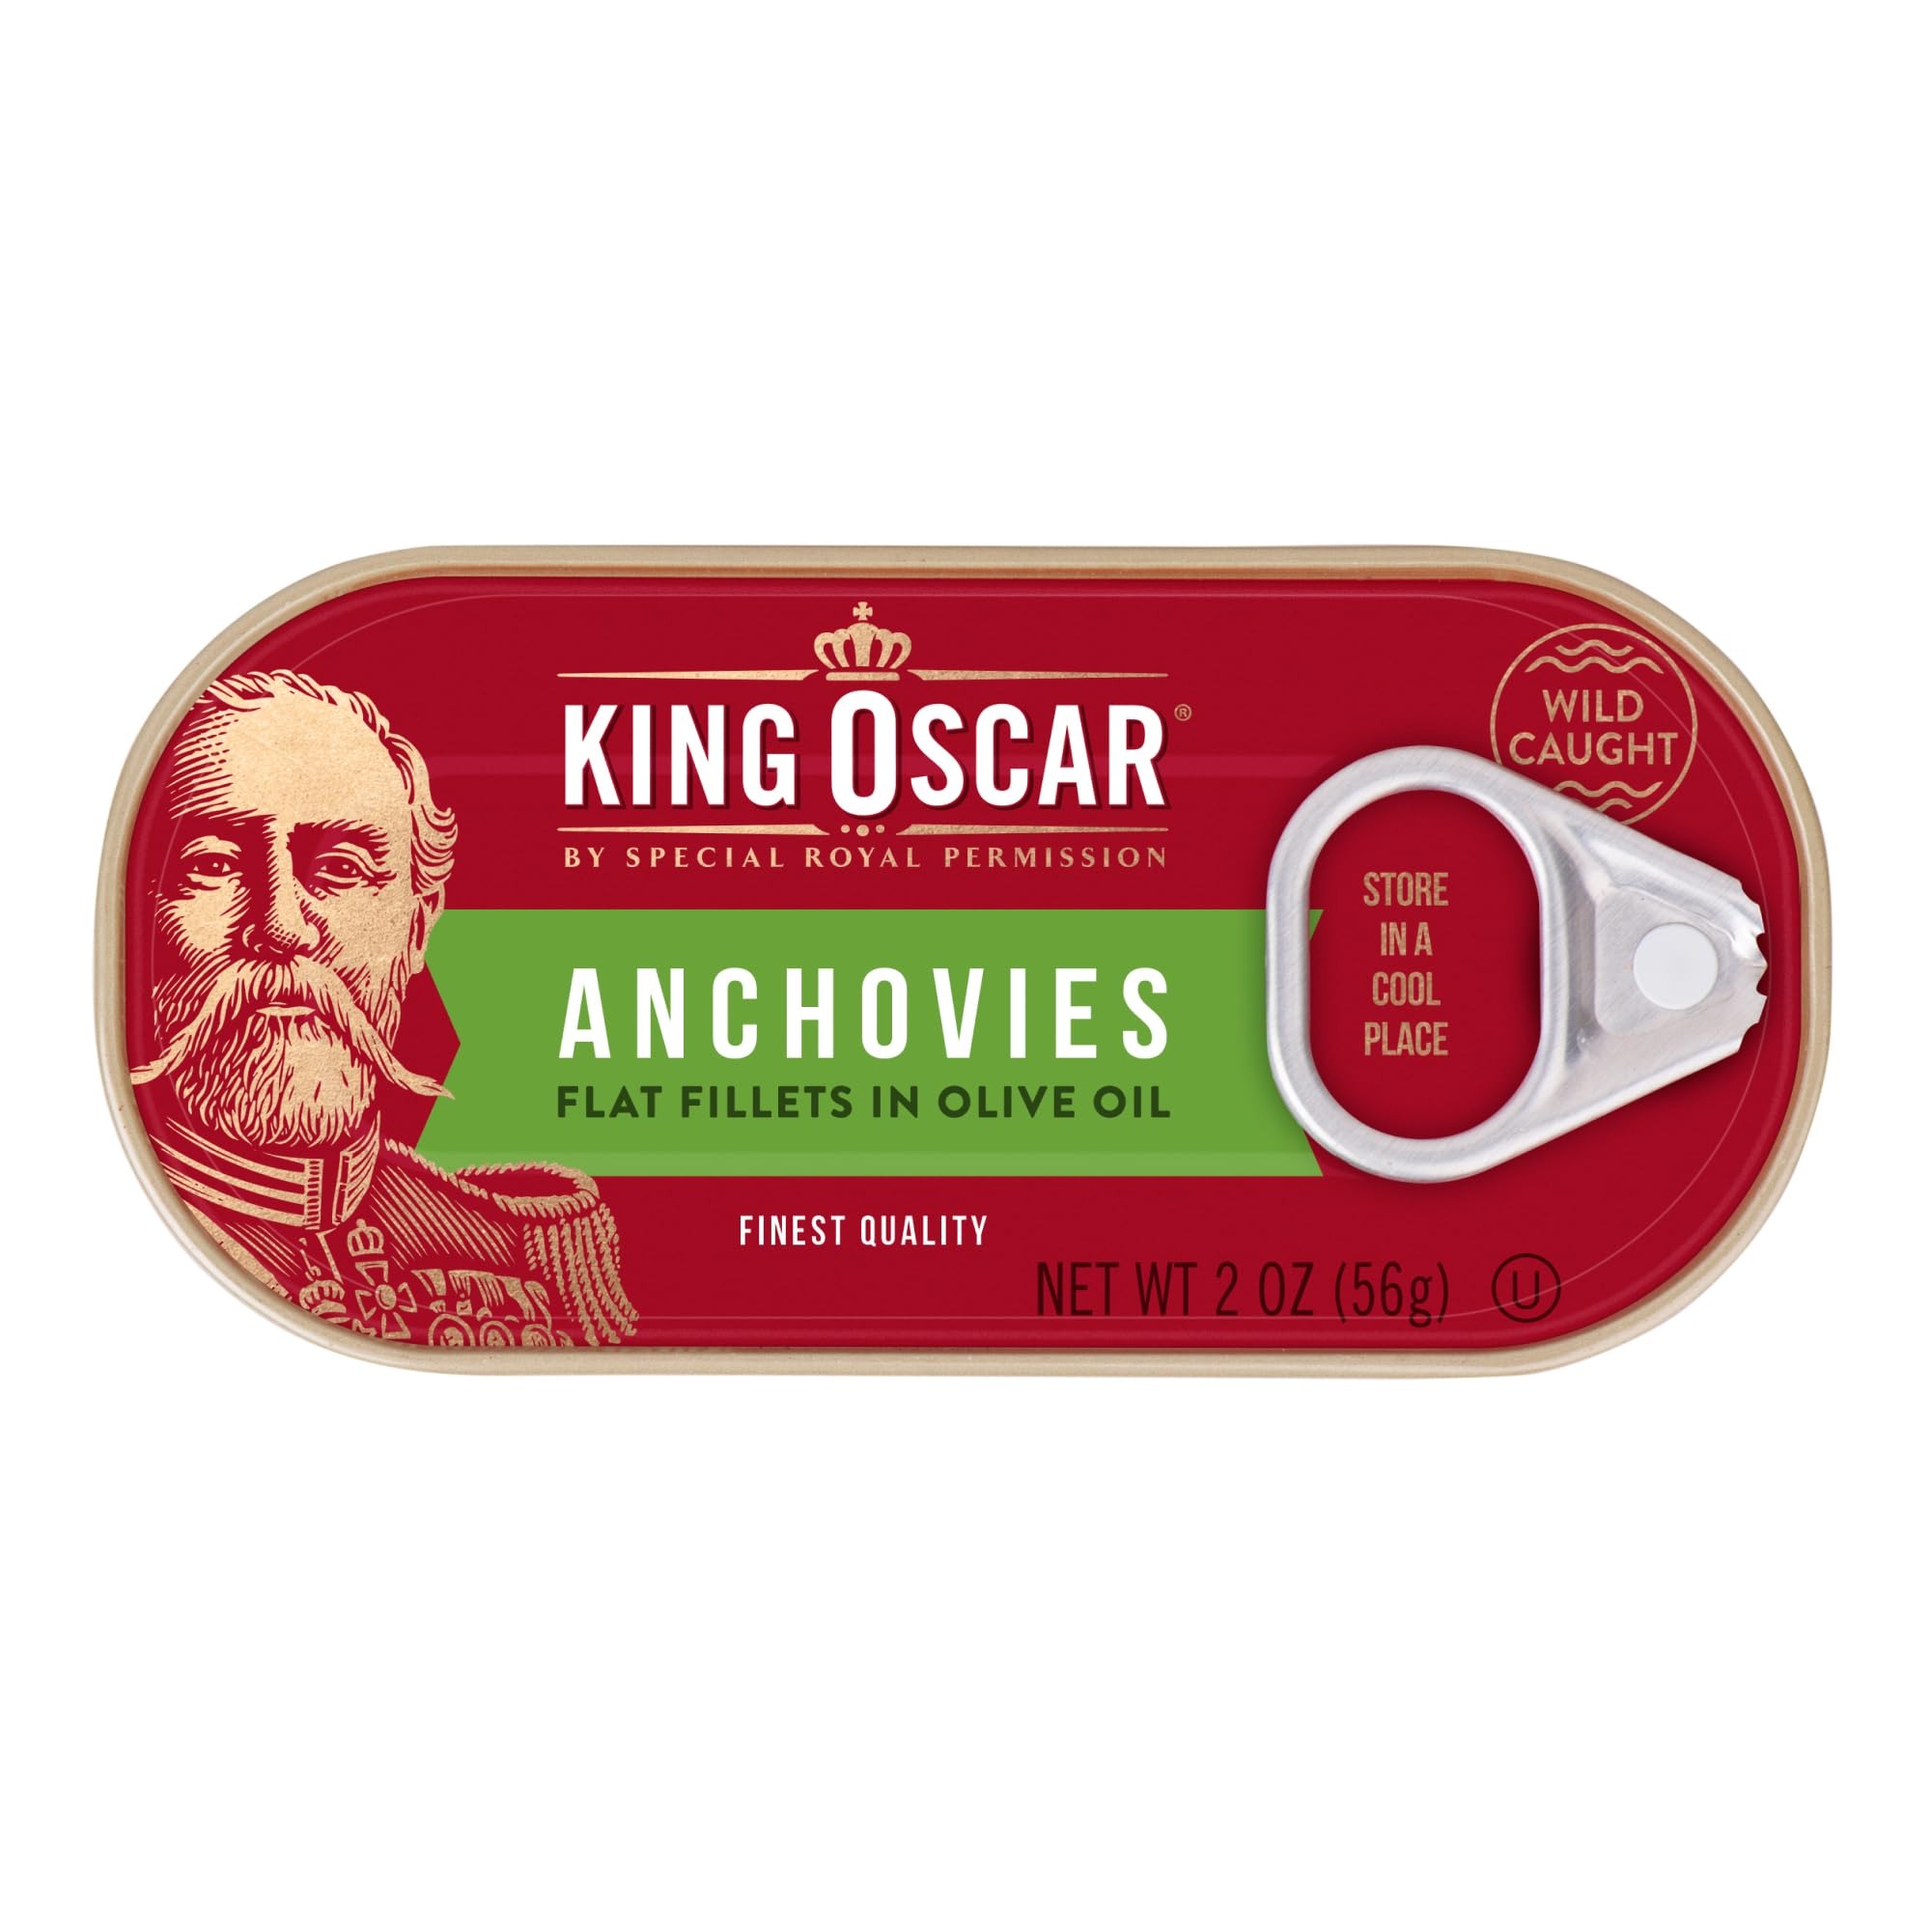
Item Name: King Oscar Anchovies Fillets in Olive Oil, 2 Ounce Can (Pack of 1), Wild Caught Canned Anchovies
Bullet Point 1: DELICIOUS, SAVORY FLAVOR: Gourmet quality, flat fillets of anchovies in pure olive oil packed fresh and salted, for a mild flavor that's the perfect ingredient with pizza, salads, pasta sauce, and more
Bullet Point 2: HIGHLY NUTRITIOUS: Our anchovy fillets in olive oil are high in protein and feature omega-3s plus vitamins, and minerals. With only 30 calories, 4 grams of protein and 0 grams of carbs per can, they are perfect for keto, paleo, and Mediterranean diets.
Bullet Point 3: PREMIUM QUALITY: King Oscar's anchovy fillets in olive oil are wild caught off the coasts of Argentina, Peru, and Morocco for a milder flavor, better texture, and superior quality.
Bullet Point 4: CONVENIENT & VERSATILE: With a no-mess, easy-open lid, you can enjoy these anchovies at home or on-the-go. Elevate your favorite recipes like pasta sauce, salads, and pizza.
Bullet Point 5: WILD CAUGHT: We use the best industry harvesting methods to catch our anchovies and avoid bycatch. We’re doing our part to keep our seas healthy now and for future generations.
Bullet Point 6: SINGLE: Stock up and save! Tinned fish is the perfect pantry staple, ready whenever you need a satisfying snack on short notice.
Value: 2.0
Unit: Ounce

Price: 2.64